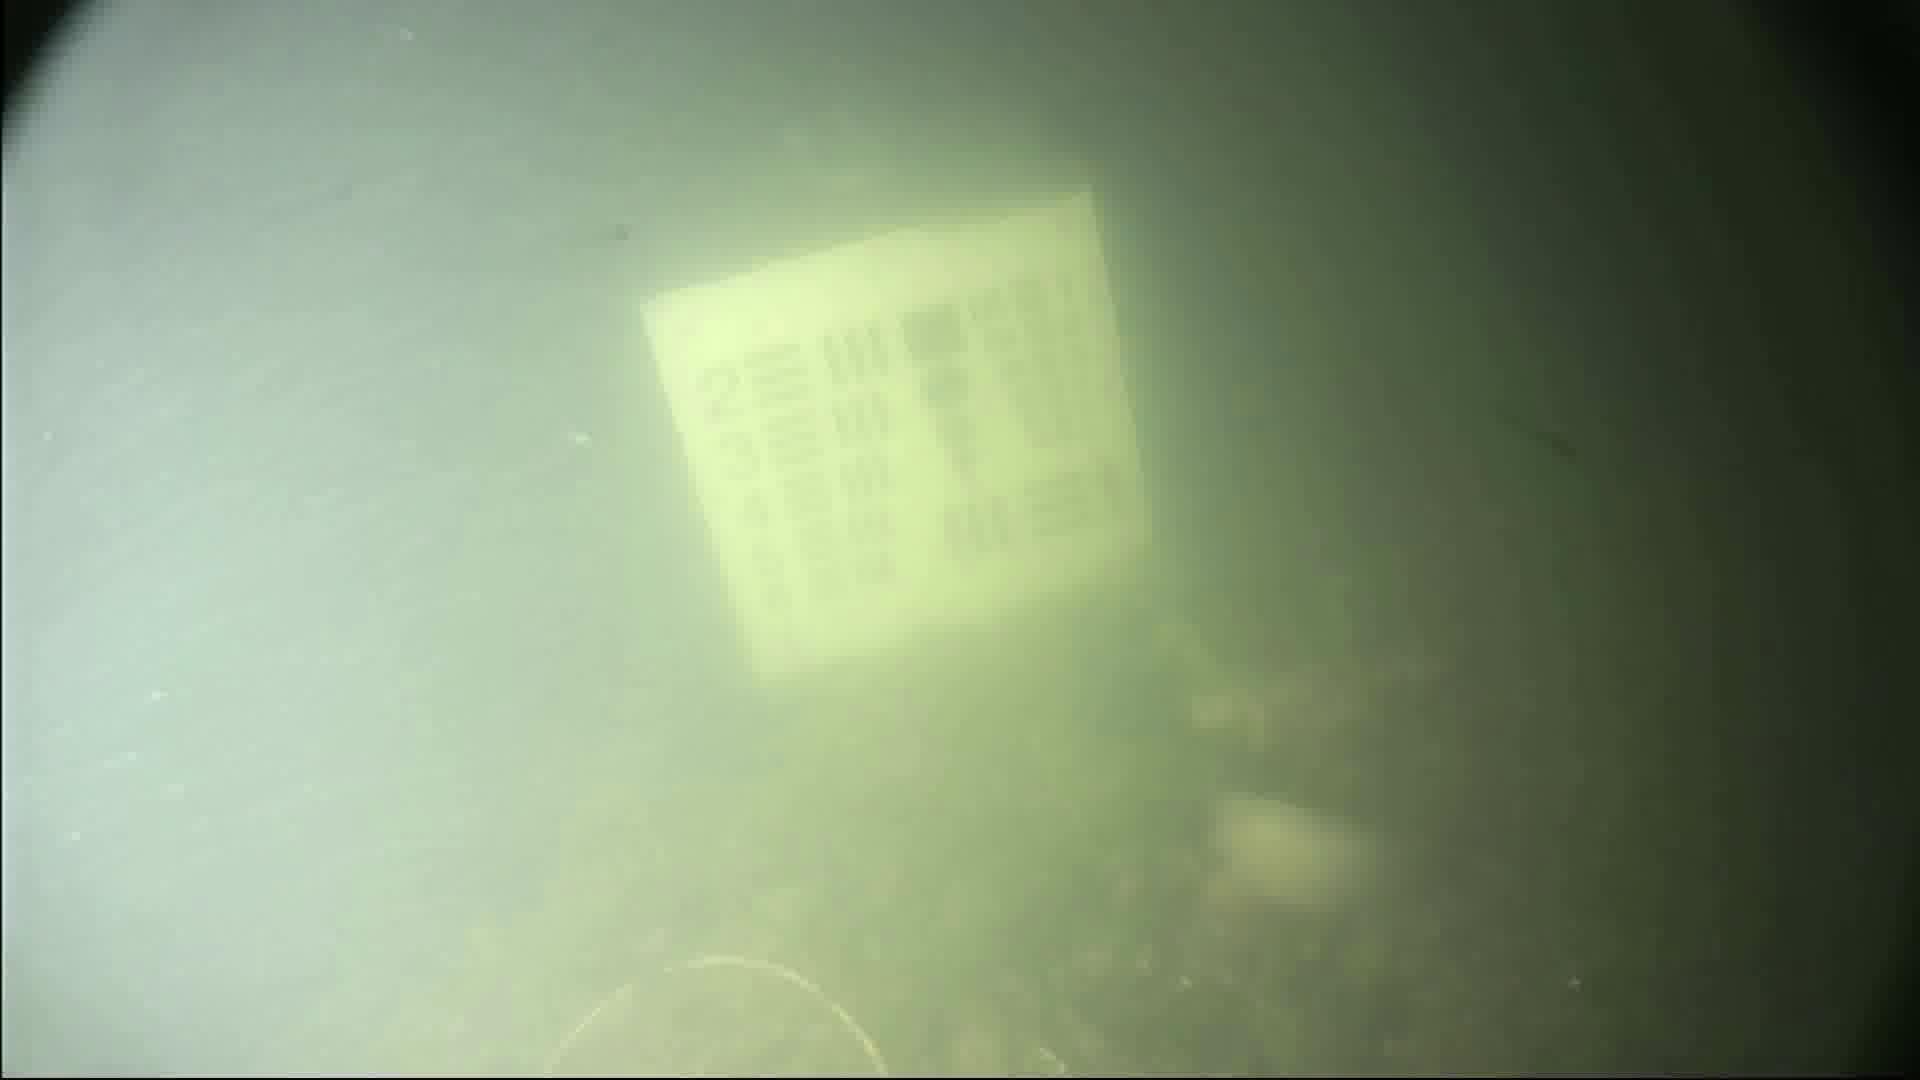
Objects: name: fish